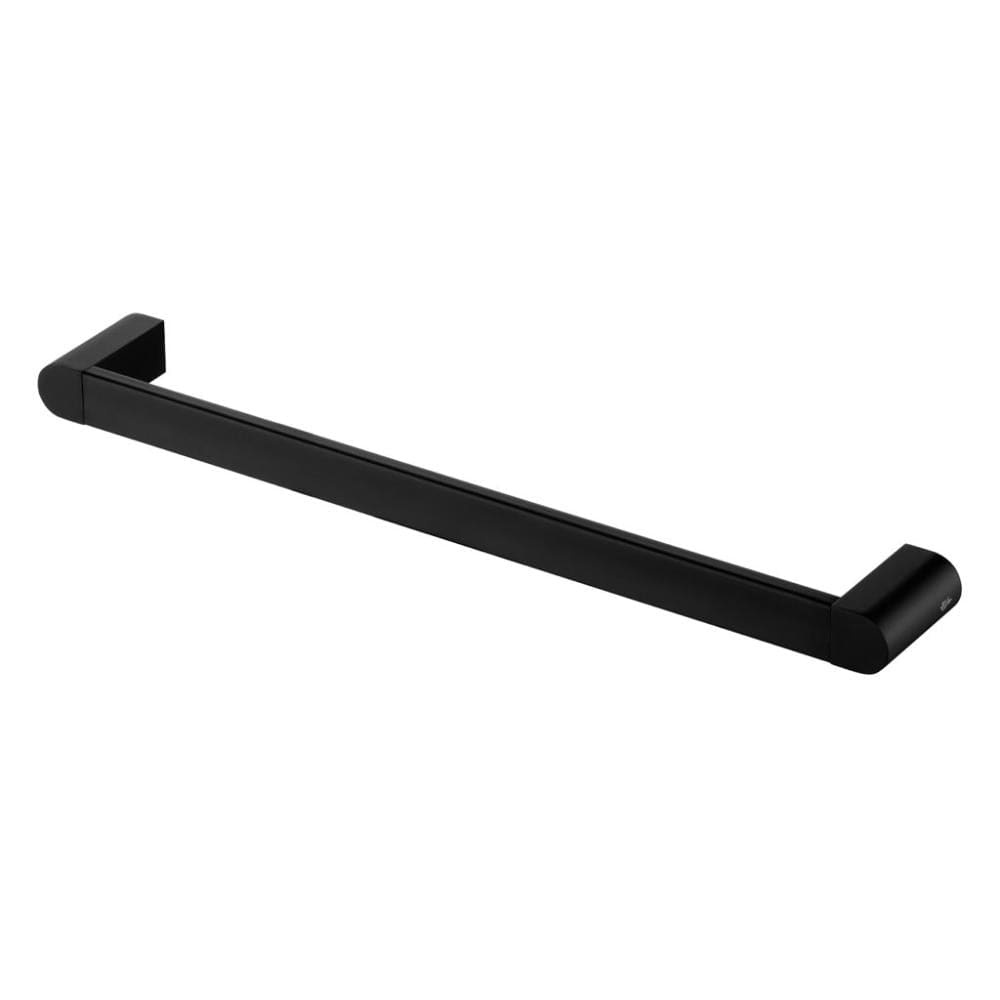
Bisk Futura Ράγα Μπάνιου Μονή 46 Εκ. Επιτοίχια με Βίδες Μαύρη 02966
Bisk Futura Ράγα Μπάνιου Μονή 46 Εκ. Επιτοίχια με Βίδες Μαύρη 02966 Τεχνικά χαρακτηριστικά: Κωδικός Προϊόντος: 02966 Σειρά Προϊόντος: Futura Υλικό: Zinc Ύψος: 30mm Φάρδος: 490mm Βάθος: 70mm Βάρος: 439gr
Brand: Bisk
Category: Hardware > Tools > Axes